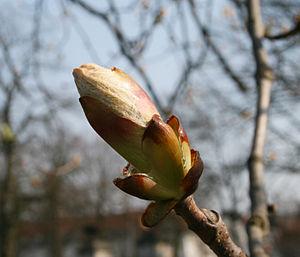
La propolis désigne à la fois une matière résineuse produite par certains végétaux et un matériau complexe fabriqué par les abeilles à partir de cette résine végétale et de cire. Les abeilles utilisent leur production comme mortier et anti-infectieux pour assainir la ruche.
En botanique, un bourgeon est un ensemble de très jeunes pièces foliaires regroupées sur un axe végétatif extrêmement court. Il correspond généralement à une excroissance apparaissant sur certaines parties des végétaux et donnant naissance aux branches, aux feuilles, aux fleurs et aux fruits.